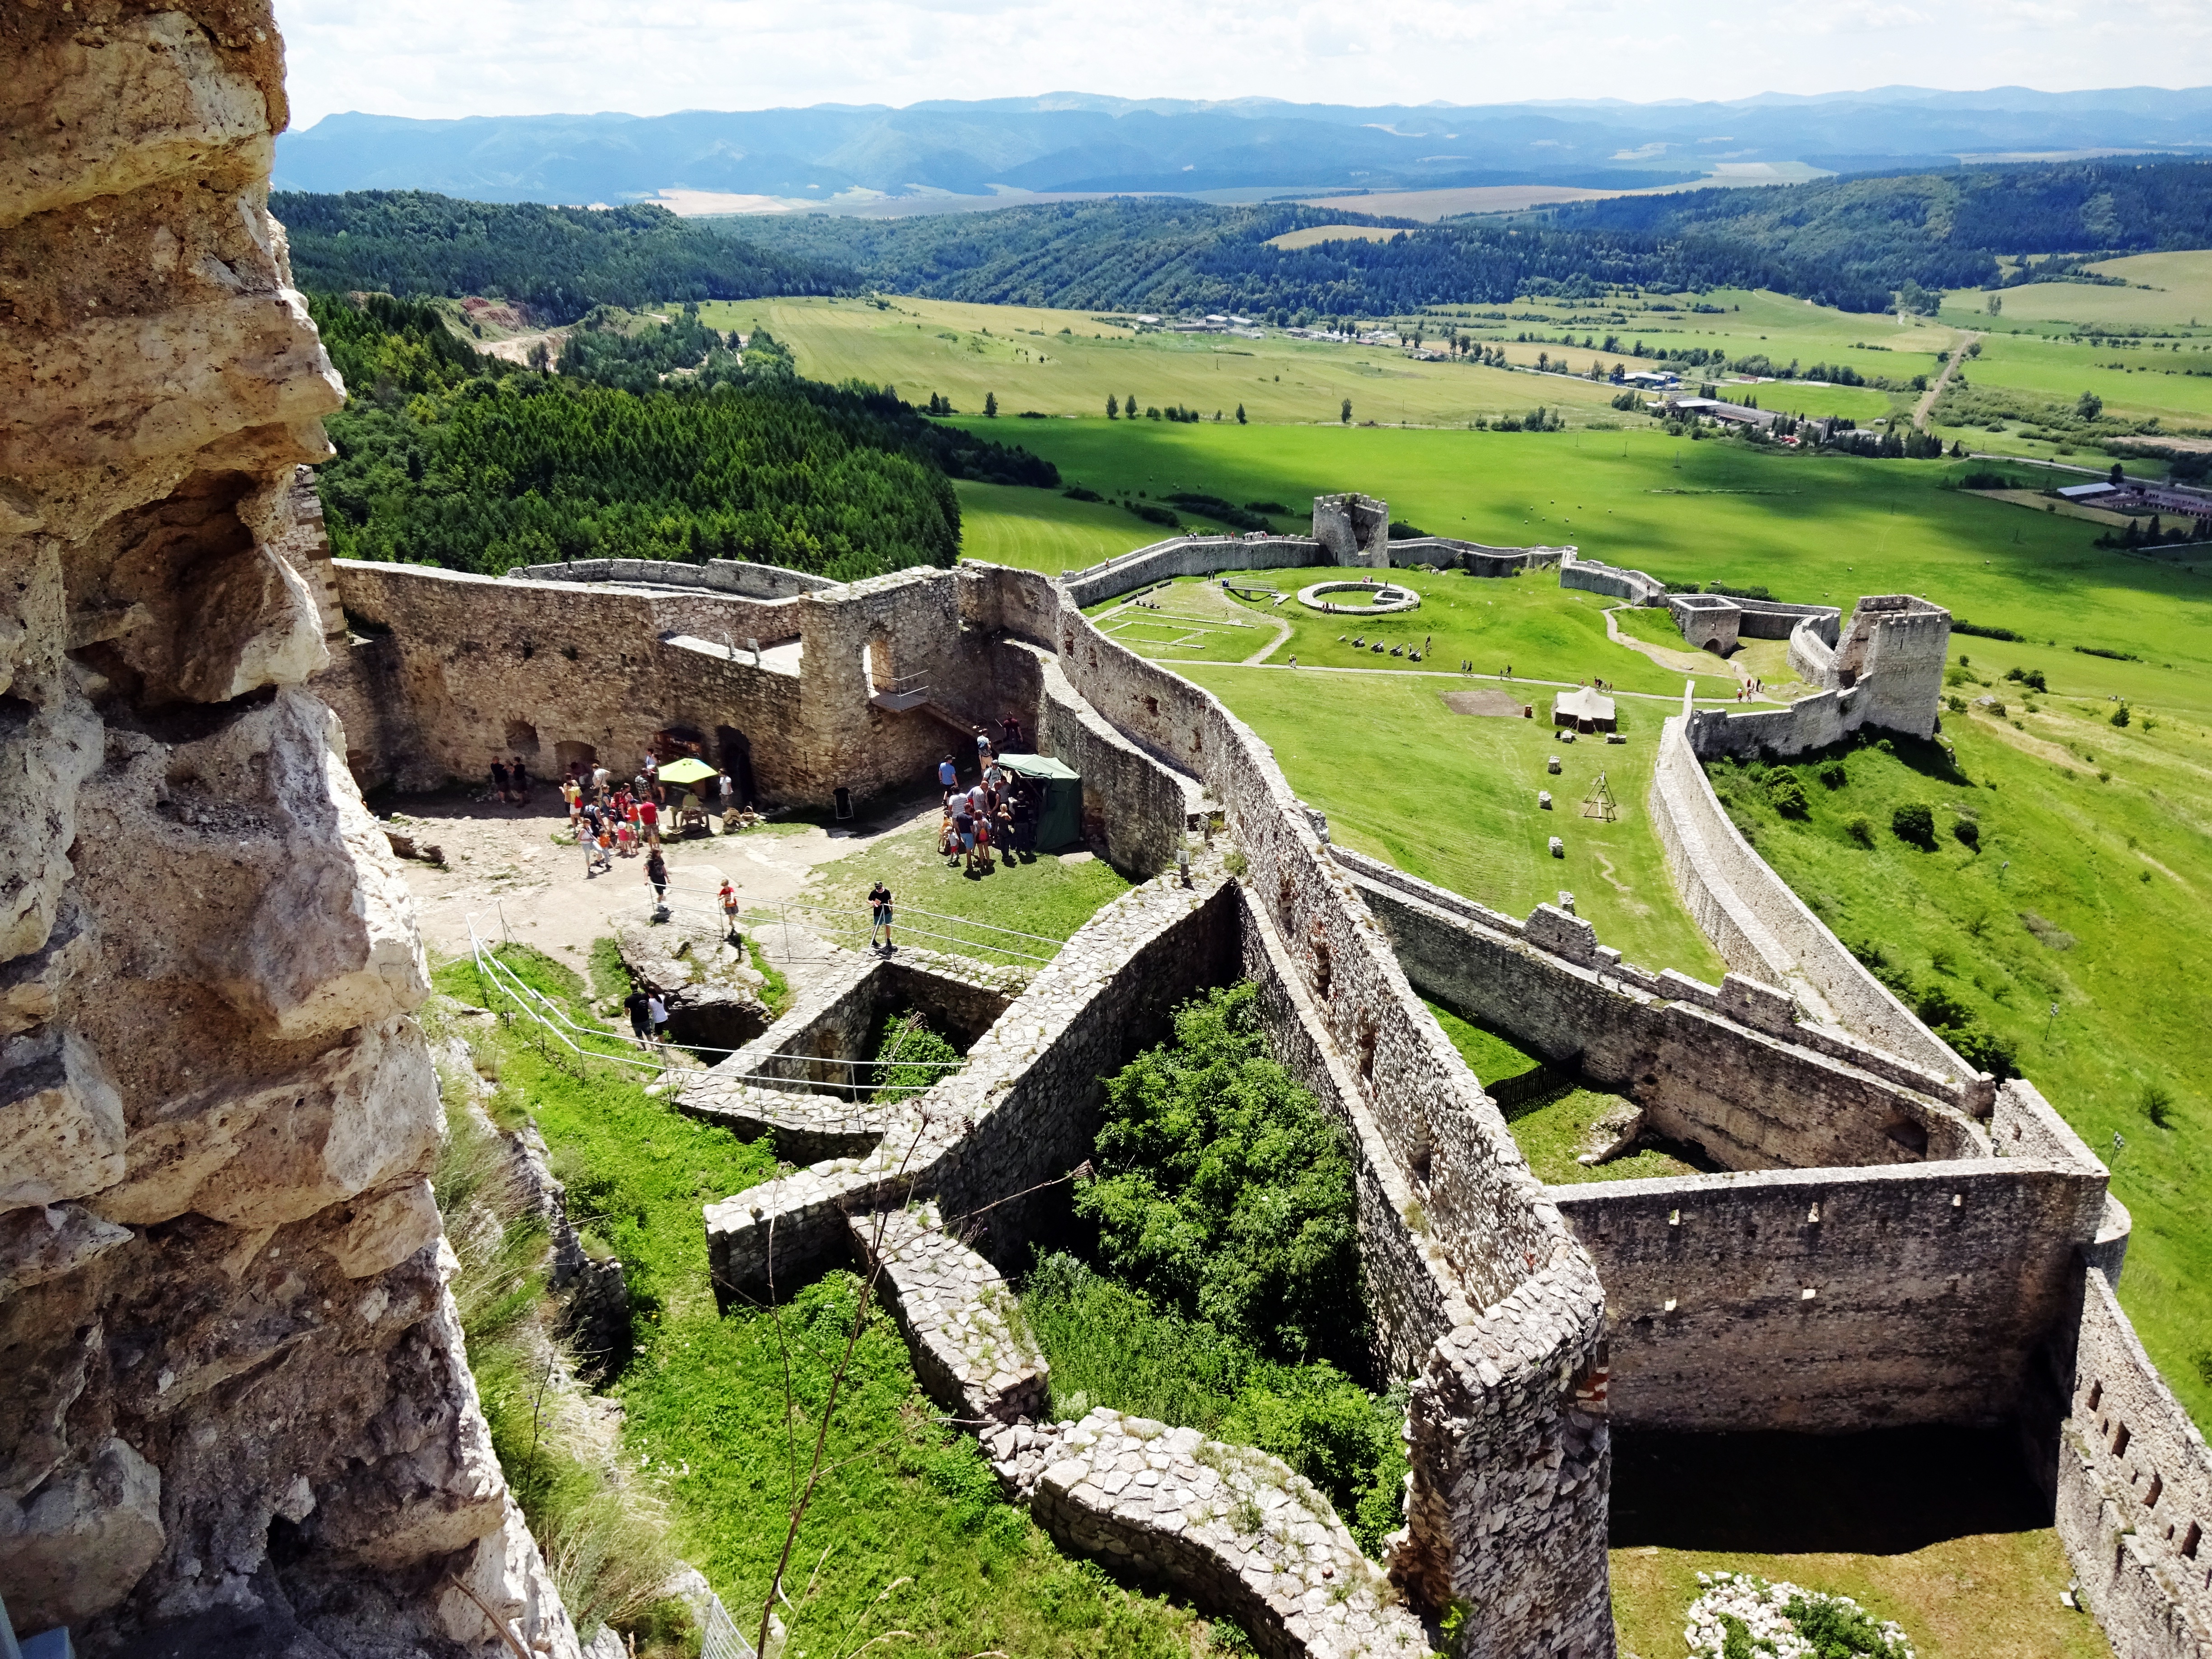
landscape, coast, mountain, hill, valley, mountain range, monument, village, fortification, tourism, terrain, ruins, walls, history, unesco, slovakia, rural area, aerial photography, spis castle, ancient history